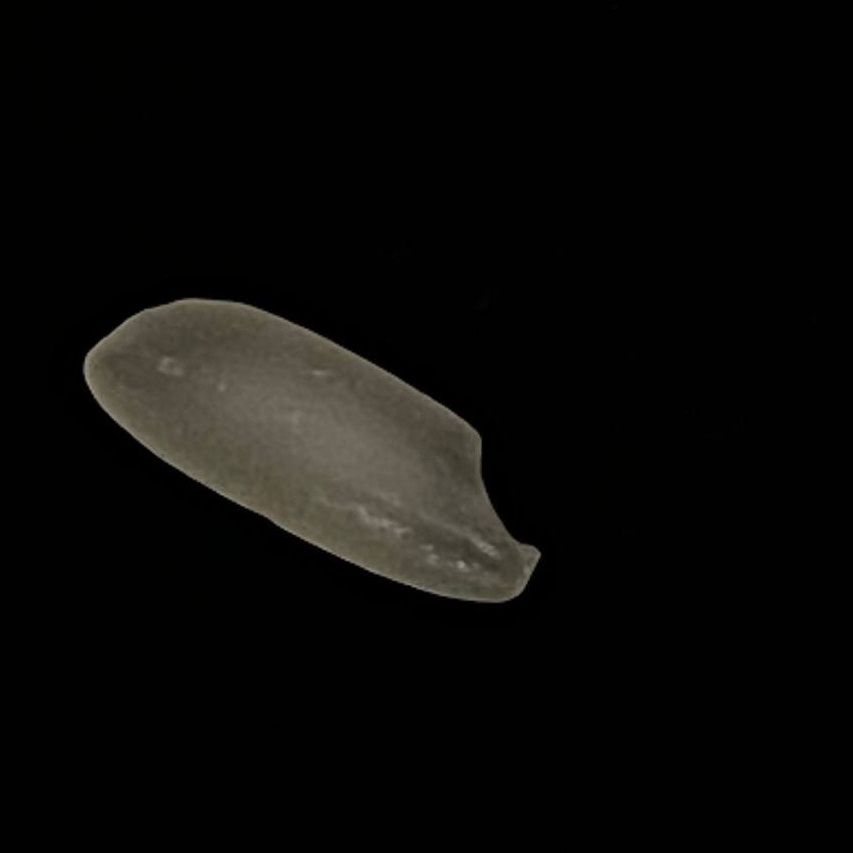
Rice variety: Subol_Lota